Box-drawing characters

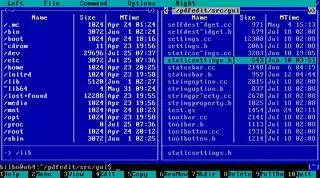
Midnight Commander using box-drawing characters in a terminal emulator

Box-drawing characters, also known as line-drawing characters, are a form of semigraphics widely used in text user interfaces to draw various geometric frames and boxes. These characters are characterized by being designed to be connected horizontally and/or vertically with adjacent characters, which requires proper alignment. Box-drawing characters therefore typically only work well with monospaced fonts.